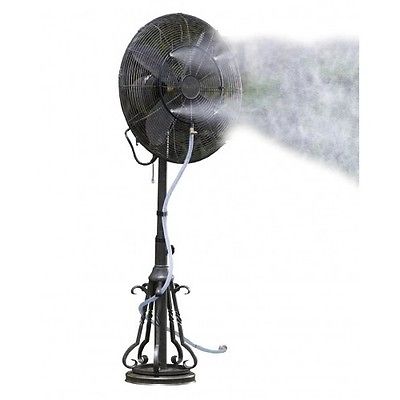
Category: fan